Isaak Kreisberg

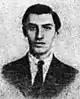
Isaak Kreisberg

Isaak Mironovich Kreisberg was a Soviet political figure of Ukraine.